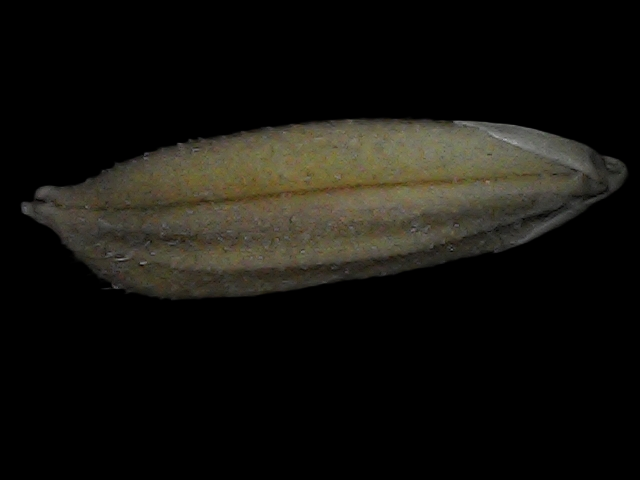
Rice variety: Bd72